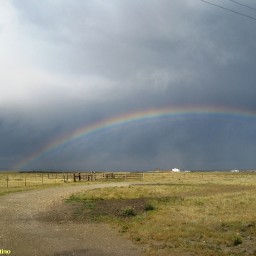
Cloud type: Nimbostratus (Ns)